Edinburgh Castle

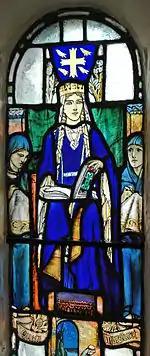
St Margaret, depicted in a stained glass window in the chapel of Edinburgh Castle

The first documentary reference to a castle at Edinburgh is John of Fordun's account of the death of King Malcolm III (1031–1093). Fordun describes his widow, the future Saint Margaret, as residing at the "Castle of Maidens" when she is brought news of his death in November 1093. Fordun's account goes on to relate how Margaret died of grief within days, and how Malcolm's brother Donald Bane laid siege to the castle. However, Fordun's chronicle was not written until the later 14th century, and the near-contemporary account of the life of St Margaret by Bishop Turgot makes no mention of a castle. During the reigns of Malcolm III and his sons, Edinburgh Castle became one of the most significant royal centres in Scotland. Malcolm's son King Edgar died here in 1107.